Hendricks Township, Michigan

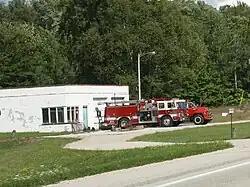
Former Hendricks Township Fire Station

Hendricks Township is a civil township of Mackinac County in the U.S. state of Michigan. The population was 117 at the 2020 census, down from 153 in 2010.